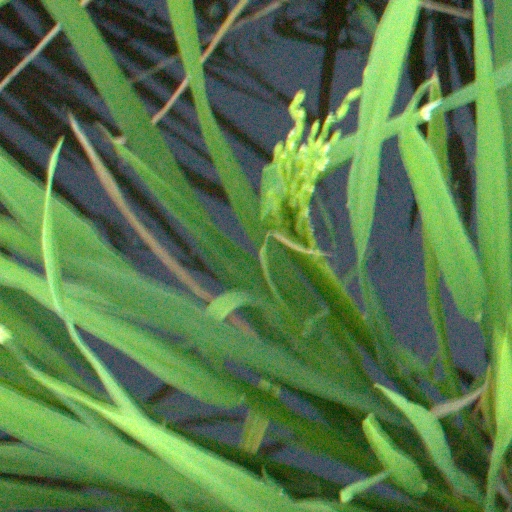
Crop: rice